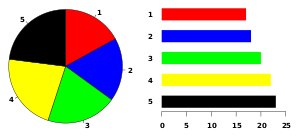
Infografik
Eksempler på infografik: